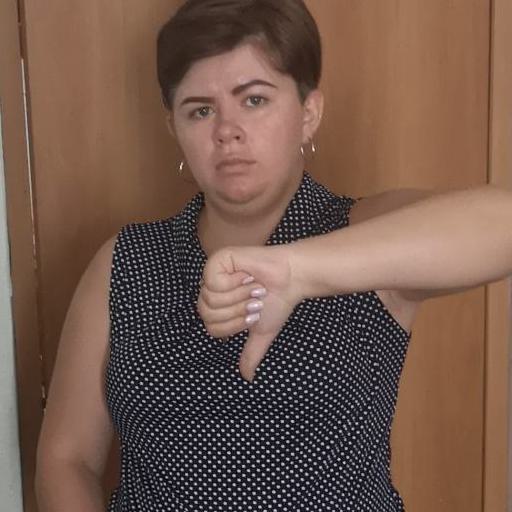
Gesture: dislike